Northwestern University

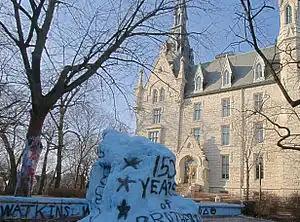
The Rock in front of the University Hall

The most popular and prominent majors at Northwestern in 2021 include communication, journalism, engineering, computer science, mathematics, statistics, biological sciences, physics, and chemistry. It is also prominent in law and medicine. Northwestern is accredited by the Higher Learning Commission and the respective national professional organizations for chemistry, psychology, business, education, journalism, music, engineering, law, and medicine. Northwestern conferred 2,190 bachelor's degrees, 3,272 master's degrees, 565 doctoral degrees, and 444 professional degrees in 2012–2013. Since 1951, Northwestern has awarded 520 honorary degrees. Northwestern also has chapters of academic honor societies such as Phi Beta Kappa (Alpha of Illinois), Eta Kappa Nu, Tau Beta Pi, Eta Sigma Phi (Beta chapter), Lambda Pi Eta, and Alpha Sigma Lambda (Alpha chapter).